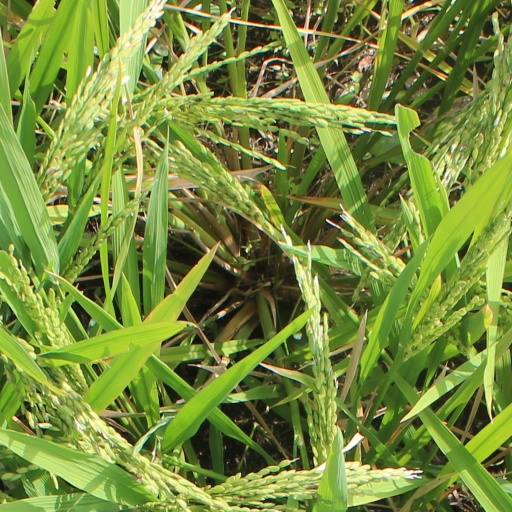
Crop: rice